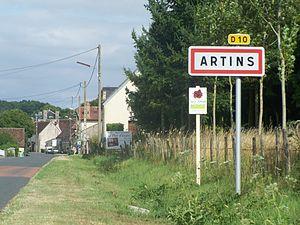
Bienvenue à Artins dans le Loir-et-Cher.
Artins est une commune française située dans le département de Loir-et-Cher, en région Centre-Val de Loire.